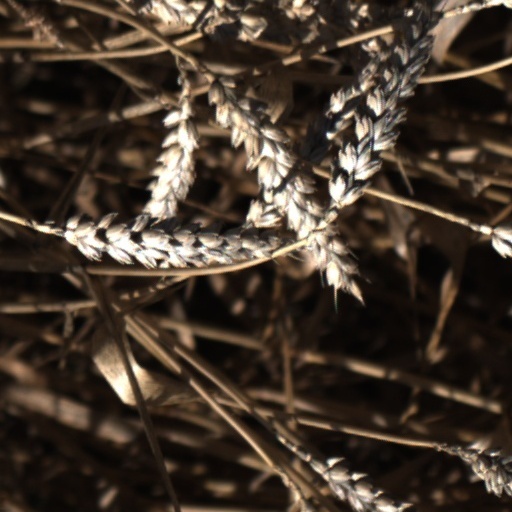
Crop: wheat